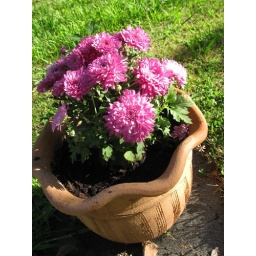
Pretty pink flowers in a terracotta pot